Tyler Oakley

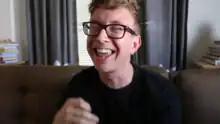
Oakley appearing in a Vlogbrothers video in 2016

"The Advocate" in their 2014 "40 under 40: Emerging voices" says that, due to Oakley's presence on YouTube, he is the first openly gay person that many people have met. Oakley is considered one of the world's leading Celebrity influencers, having an Influencer Score of 99 from the influencer marketing software Klear.